Pew

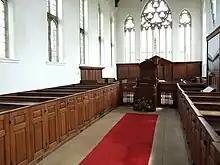
Box pews in St John the Baptist King's Norton, Leicestershire

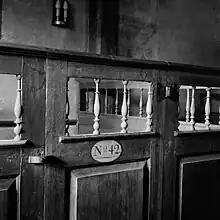
Detail of pew 42, Old Ship Church, Hingham, Massachusetts, United States

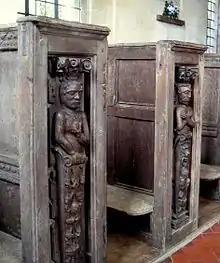
Jacobean bench end carvings in St Kenelm's Church, Sapperton, Gloucestershire, England

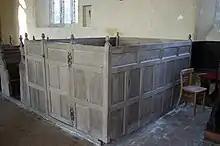
Box pew in St Martin's church, Thompson, Norfolk

The first backless stone benches began to appear in English churches in the thirteenth century, originally placed against the walls of the nave. Over time, they were brought into the centre of the room, first as moveable furniture and later fixed to the floor. Wooden benches replaced the stone ones from the fourteenth century and became common in the fifteenth.